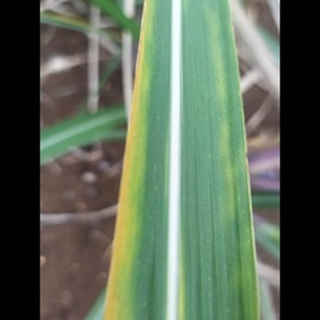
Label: sugarcane_yellow_leaf_disease